Anjelah Johnson

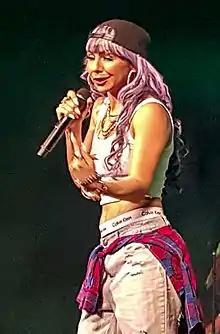
Johnson as Bon Qui Qui at the McAllen Convention Center in 2016

Johnson's second stand-up comedy special titled "Homecoming Show" followed and premiered on Netflix. It was filmed in San Jose, California. On October 1, 2015, Johnson's third stand-up special, titled "Anjelah Johnson: Not Fancy", was released on Netflix. It was filmed in southern California.